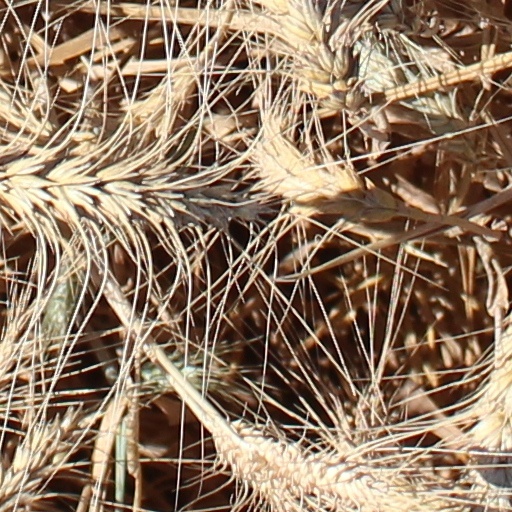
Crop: wheat